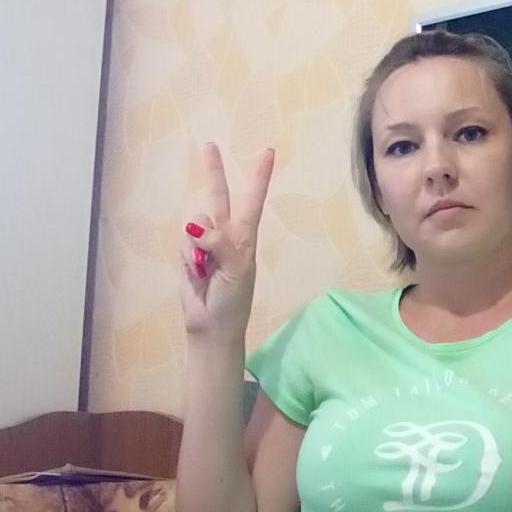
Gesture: peace